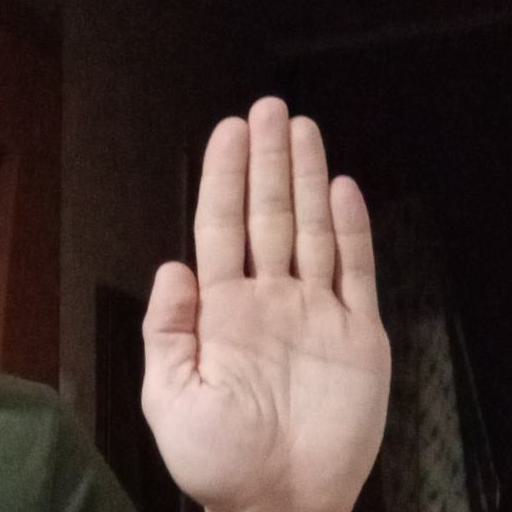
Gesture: stop